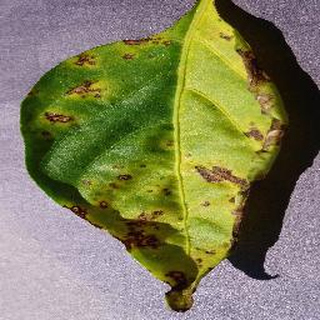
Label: bell_pepper_bacterial_spot